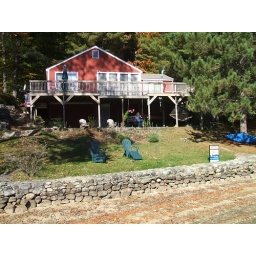
in the summer the water is up to the stone wall